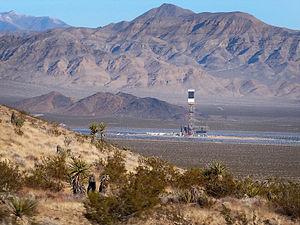
Ivanpah Solar Electric Generating System est une centrale solaire thermodynamique dans le désert de Mojave en Californie, à 64 km au sud-ouest de Las Vegas, avec une capacité de 392 mégawatts ; sa production annuelle couvre la consommation de 140 000 foyers. 173 500 miroirs héliostats sont installés, focalisant l'énergie solaire sur des générateurs de vapeur, situés sur trois tours solaires centrales.
L'énergie solaire aux États-Unis, longtemps limitée à la Californie, connait une croissance très rapide dans une trentaine d'États depuis la mise en place de politiques de soutien à partir de 2008-2009.